Nederlandsch-Indische Levensverzekerings en Lijfrente Maatschappij

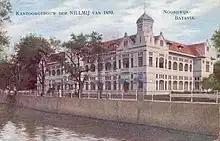
Postcard of NILLMIJ building in Jakarta

The Nederlandsch-Indische Levensverzekerings en Lijfrente Maatschappij (NILLMIJ) was a prominent Dutch insurance company with extensive operations in the Dutch East Indies and the Netherlands. following the independence of Indonesia, its operations in the country were nationalized like those of other major Dutch financial firms, and formed the foundation for today's . The Dutch activities continued and, through multiple mergers, became one of the predecessor entities of Aegon N.V.